Népal (rapper)

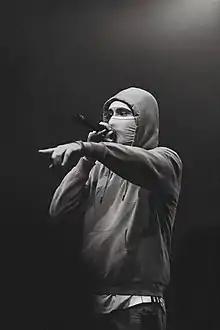
Népal in concert on April 7, 2019.

Clément Enzo Florian di Fiore (12 October 1990 – 9 November 2019), better known by his stage name Népal, was a French record producer and rapper. He was also known as KLM and GrandMaster Splinter. A co-founding member of the collective 75e Session, he produced their EP "16par16" in 2014. He also formed with Doums the duo 2Fingz. He was also close to the collective L'Entourage, to the band 1995 and the project Les Gars Laxistes. Népal attached great importance to remain anonymous, covering his face with a hood, a mask, or even with makeup.